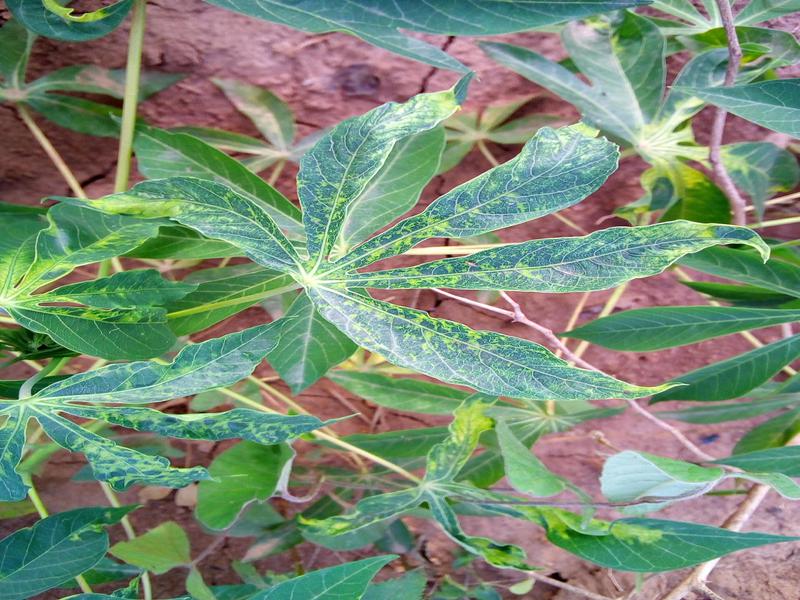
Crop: cassava
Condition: green_mottle